Every Home Should Have One

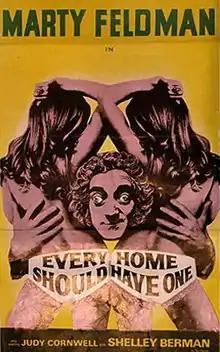

Every Home Should Have One (U.S. title: Think Dirty ) is a 1970 British comedy film directed by Jim Clark and starring Marty Feldman. The screenplay was by Marty Feldman, Barry Took and Denis Norden, based on a story by Herbert Kretzmer and Milton Shulman.